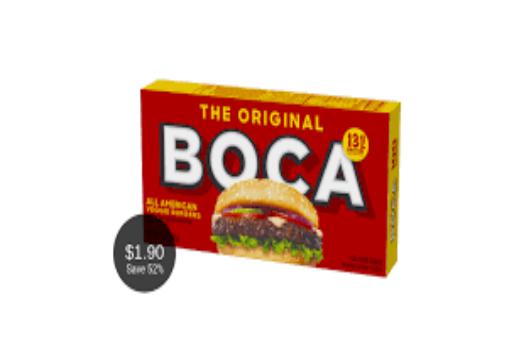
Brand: Boca Burger
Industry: Food